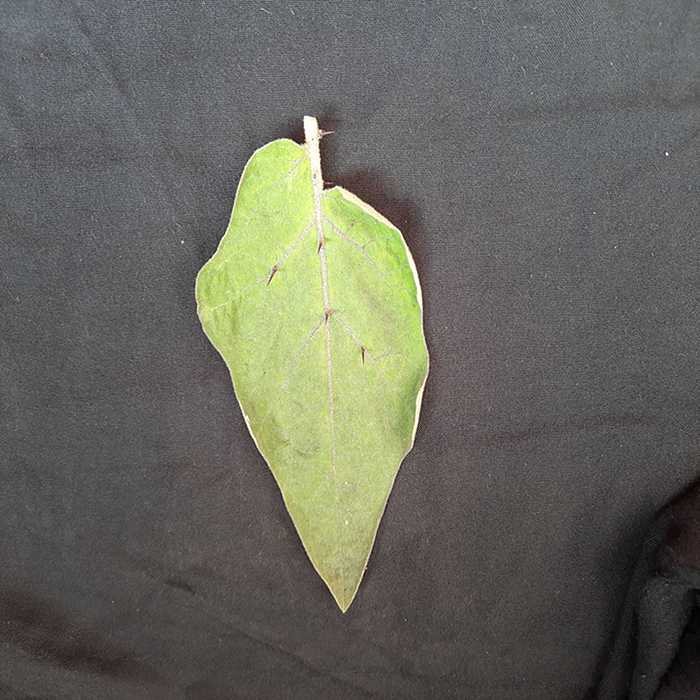
Plant: Eggplant
Label: Eggplant fresh leaf